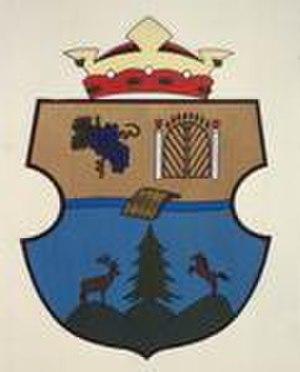
Nyim est un village et une commune du comitat de Somogy en Hongrie.